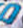
Number: 0